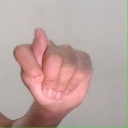
अक्षर: ट